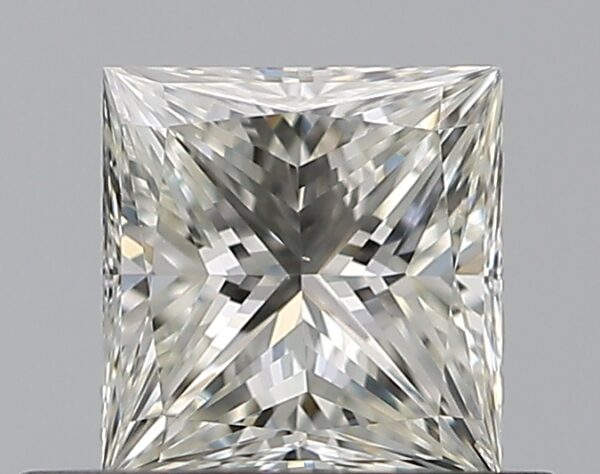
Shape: princess
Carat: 0.5
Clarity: VS2
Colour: I
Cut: VG
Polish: EX
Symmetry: VG
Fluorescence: N
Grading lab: GIA
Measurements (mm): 4.5 x 4.36 x 3.15